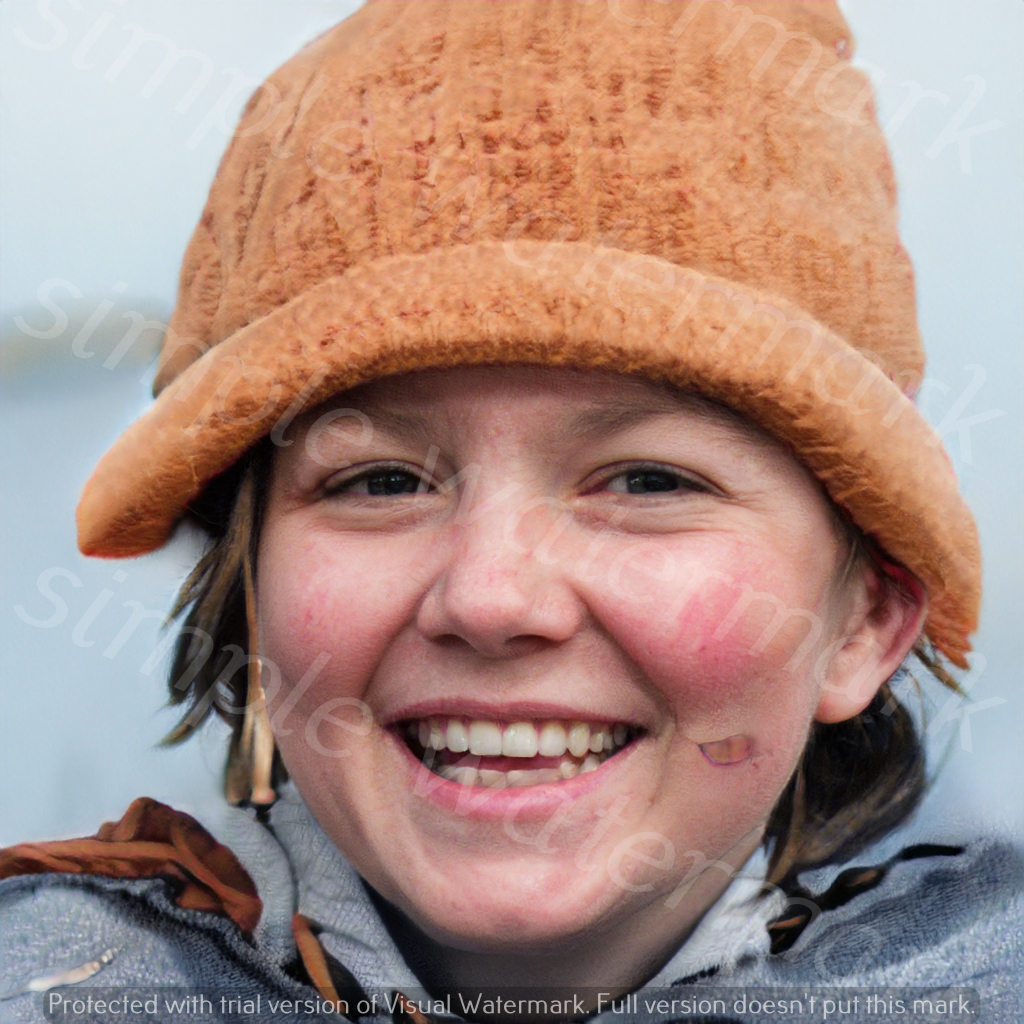
Label: Watermark